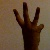
The image shows a hand gesture representing the number 6 in Indian Sign Language.